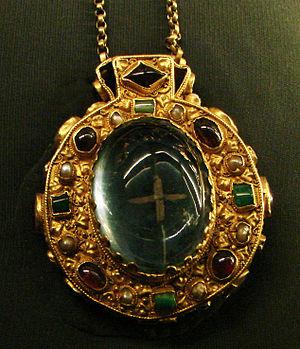
Le talisman de Charlemagne est un reliquaire portatif ou encolpion du IXᵉ siècle. Il fait partie du trésor de la cathédrale de Reims conservé au Palais du Tau.